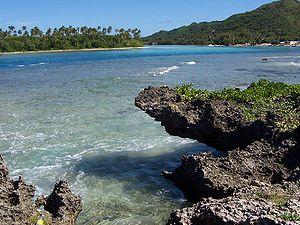
Les Îles Cook sont un État du Nord-Ouest de l'océan Pacifique sud reconnu par l'Organisation des Nations unies mais non-membre de celle-ci, en libre association avec la Nouvelle-Zélande, à l'instar de Niue. Il s'agit d'une monarchie parlementaire dont le territoire couvre l'archipel éponyme des îles Cook, qui se compose de deux groupes contrastés : les îles méridionales, en anglais, Southern Cook Islands, d'origine volcanique pour la plupart et dont la principale est Rarotonga où se situe la capitale et plus grande ville Avarua, et les îles septentrionales, Northern Cook Islands, qui forment six atolls coralliens.